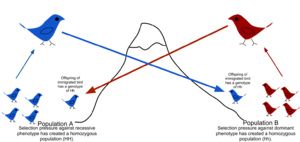
Genflow
Genflow er overførsel af allel fra en population til en anden befolkning gennem indvandring af individer. I dette eksempel, immigrerer en fugl fra population A til population B, som har færre af de dominerende alleler, og gennem parring inkorporerer den sine alleler i den anden population.
Genflow er overførsel af allel eller gener fra en population til en anden. Migration til eller væk fra en population kan være ansvarlig for en markant ændring i allelhyppigheder. Migration kan også resulterer i tilføjelsen af nye genetiske varianter til den etablerede genpulje for en bestemt art eller en population. Der er en række faktorer, der påvirker hastigheden af genflow mellem forskellige populationer. En af de vigtigste faktorer er mobiliteten, da større mobilitet af et individ giver den et større potentiale for at sprede sine version af gener. Dyr har tendens til at være mere mobile end planter, selvom pollen og frø kan overføres meget store afstande via dyr eller vinden.